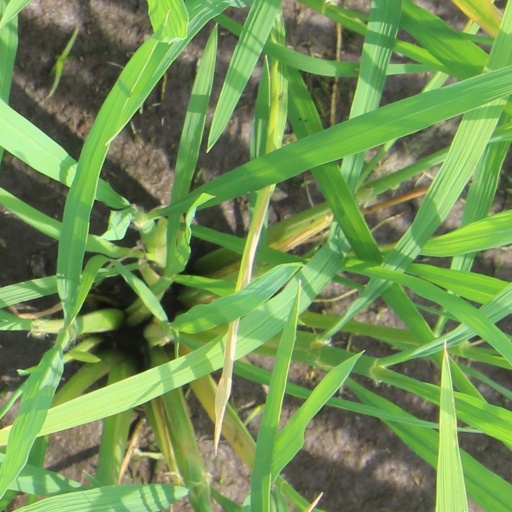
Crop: rice